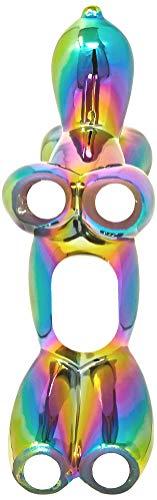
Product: Interior Illusions Plus ii00426sm Coin, Piggy Banks, Home Décor, Iridescent
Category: Toys & Games | Novelty & Gag Toys | Money Banks
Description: Color: Iridescent.
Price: $30.42
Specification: ProductDimensions:7.5x2x7.5inches|ItemWeight:1pounds|ShippingWeight:1.04pounds(Viewshippingratesandpolicies)|Manufacturer:InteriorIllusionsPlus|ASIN:B07M9D1SBL|Itemmodelnumber:ii00426sm